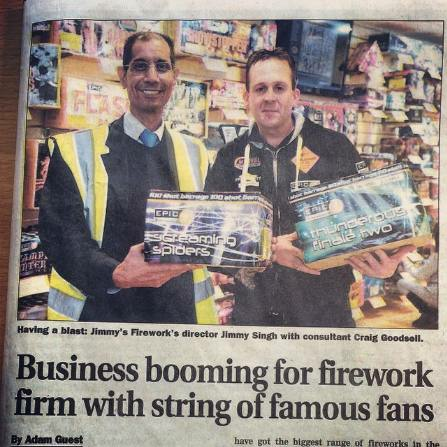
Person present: Yes